Pati Yang

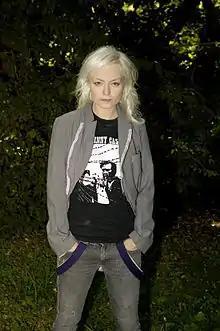
Pati Yang in 2006

Patrycja Vernhes (née Grzymałkiewicz; born March 26, 1980), known professionally as Pati Yang, is a Polish singer-songwriter. Over the course of her musical career, Yang has directed or contributed to a number of high-profile musical projects, from her solo project, which has released 4 LPs and 4 EPs, to the 13 film soundtracks she has appeared on, including Michael Winterbottom’s "A Mighty Heart" and "Code 46," Richard Jobson’s "New Town Killers" and "The Journey", and Hattie Dalton’s "Third Star."